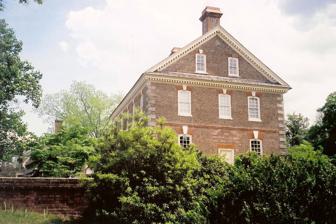
Building: Thomas Nelson House (Yorktown, Virginia)
Country: United States of America
Year built: 1730
United States historic place Thomas Nelson House U.S. National Register of Historic Places U.S. National Historic Landmark U.S. Historic district Contributing property Virginia Landmarks Register Show map of Virginia Show map of the United States Nearest city Jamestown, Virginia Coordinates 37°14′3.84″N 76°30′25.68″W / 37.2344000°N 76.5071333°W / 37.2344000; -76.5071333 Built 1730 Built by Thomas "Scotch Tom" Nelson Architectural style Georgian NRHP reference No. 66000839 VLR No. 047-0002 Significant dates Added to NRHP October 15, 1966 Designated VLR See individual properties Thomas Nelson House is an historic Colonial home in Yorktown, Virginia .  It was built around 1730 and held by generations of the Nelson family through the Revolutionary War. After years in private ownership, it was designated as a National Historic Landmark and added to the National Register of Historic Places in 1966. It was acquired by the National Park Service in 1968 and restored in 1976 to its 18th-century character. It is also a contributing property to Colonial National Historical Park in Yorktown and among the battlefield attractions. History "York Hall," Captain George Preston Blow House, Route 1005 and Main Street, Yorktown; photo by Frances Benjamin Johnston, 1929. Griffin & Wynkoop, architects, made additions to 18th-century brick house after Blow's 1914 purchase. It was the home of Thomas Nelson Jr. (1738-1789), during the Revolutionary War. Landscape: Charles Freeman Gillette, from 1914. Today the house has been restored to its 18th-century character and is designated as a National Historic Landmark . It is operated as National Park Service site. The house was built by Thomas "Scotch Tom" Nelson around 1730, and later occupied by his grandson, Founding Father Thomas Nelson, Jr. (1738-1789) during the American Revolutionary War. Nelson, Jr., who signed the Declaration of Independence as a delegate to the Second Continental Congress , was a planter, politician, and later governor of Virginia. The house was damaged during the siege of Yorktown . It served as a hospital during the Civil War . In 1914, it was purchased by Captain and Mrs. George P. Blow, who renamed it as "York Hall". They made a number of additions to update the property, which were designed by Griffin & Wynkoop. In 1968, the National Park Service bought the property. It restored the house in 1976 to its 18th-century character. It has been designated as the Thomas Nelson House, a National Historical Landmark . It is also a contributing property to the Yorktown Battlefield Part of Colonial National Historical Park . It is open for tours as part of the Yorktown Battlefield attractions. References